Nick Kaczur

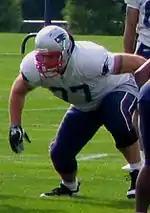
Kaczur with the New England Patriots in 2007

Nicholas Jesse Kaczur (born July 28, 1979) is a Canadian former professional football player who was an offensive tackle for the New England Patriots of the National Football League (NFL). He played college football for the Toledo Rockets. He was selected by the Patriots in the third round of the 2005 NFL draft.